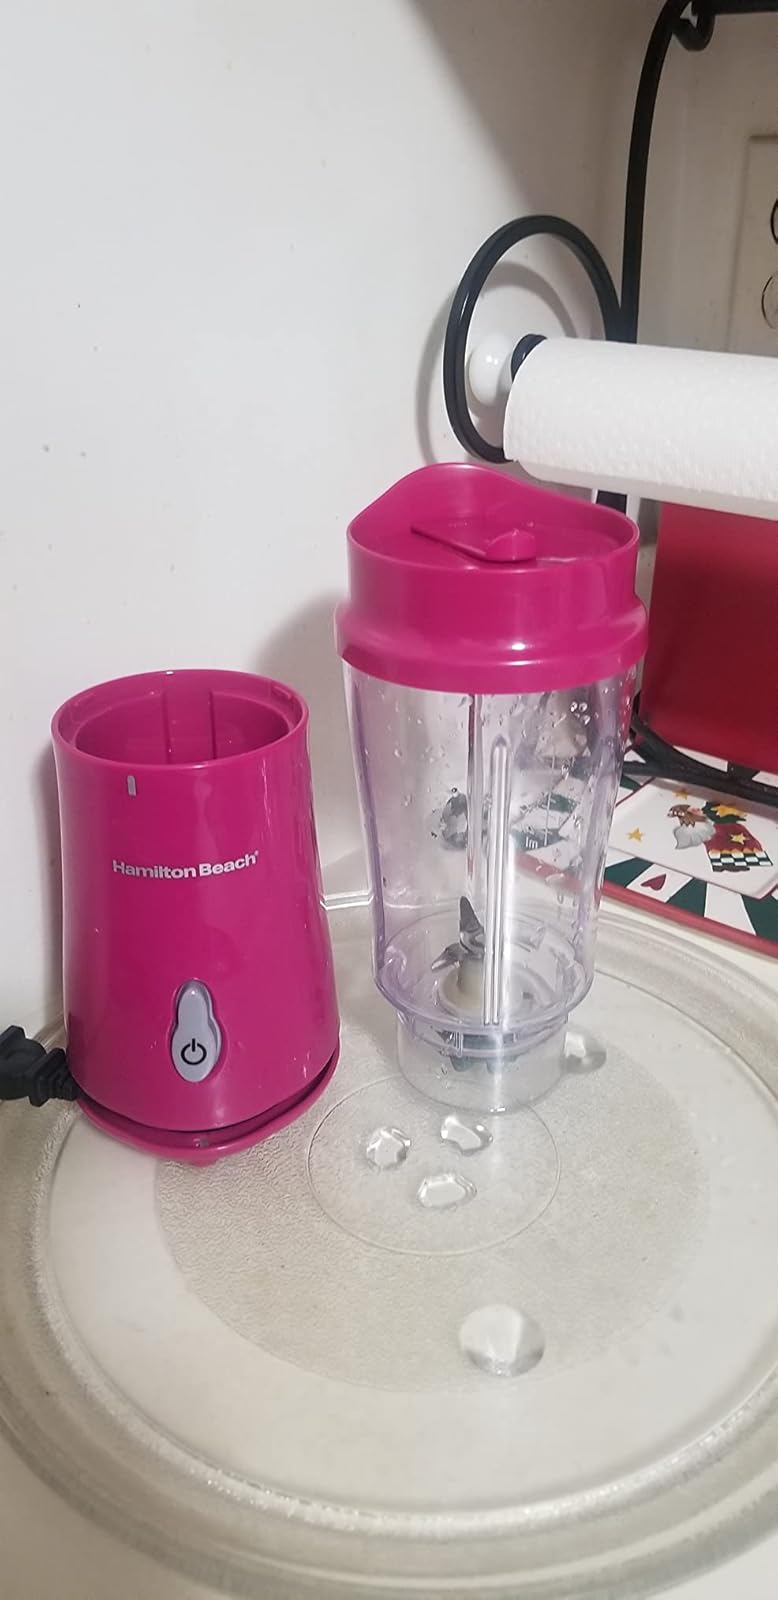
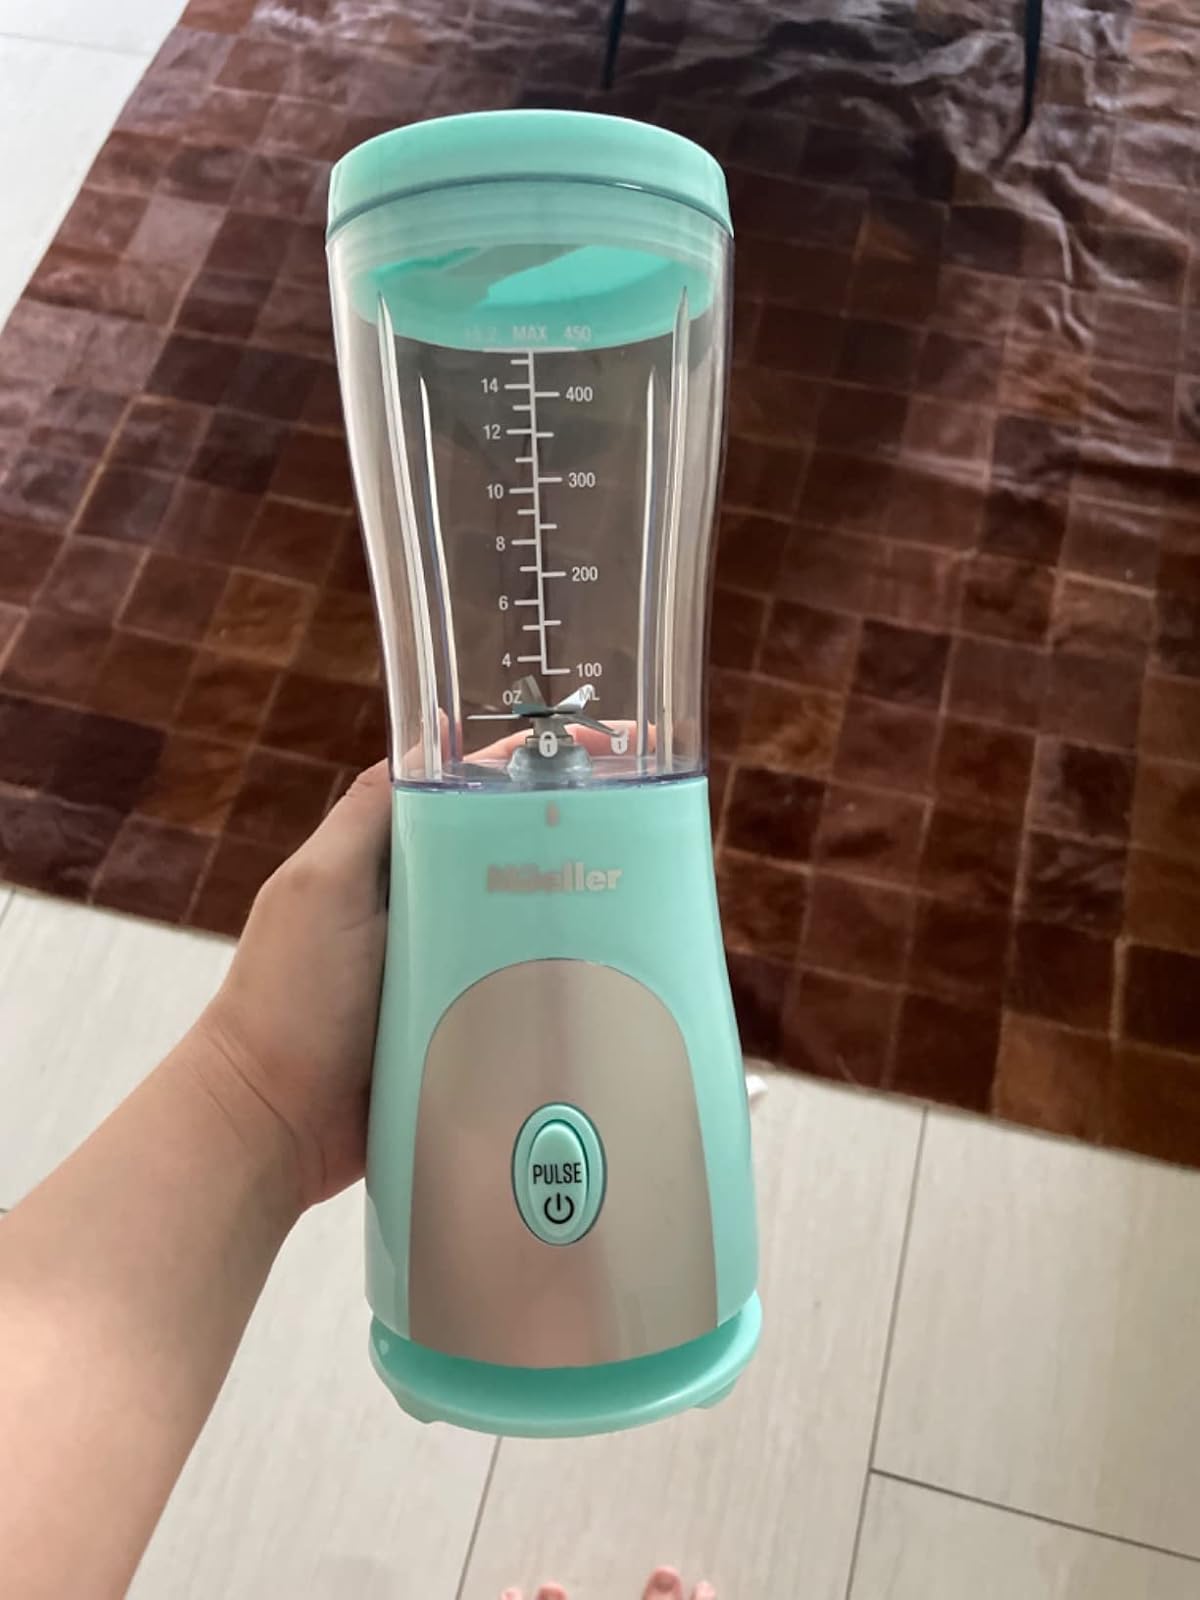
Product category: items_blender
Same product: no